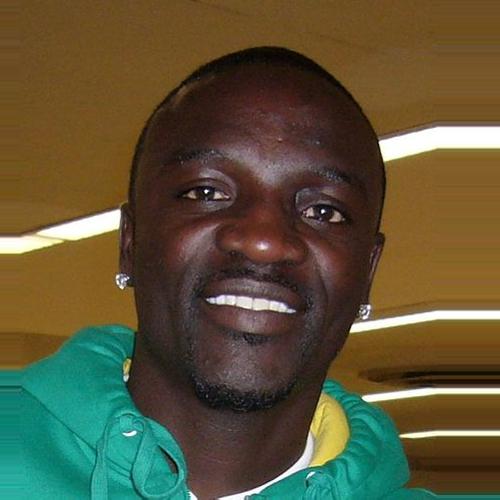
Age: 34